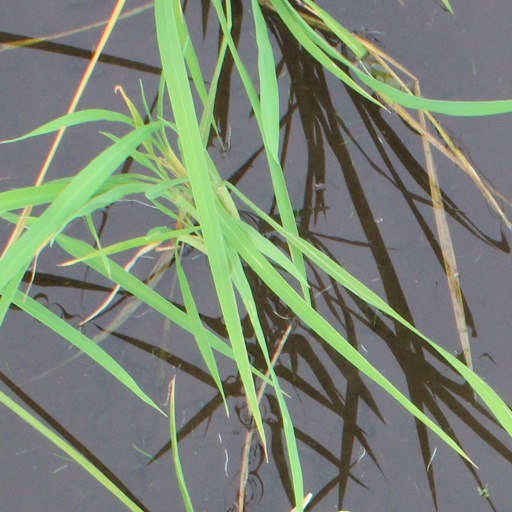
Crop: rice